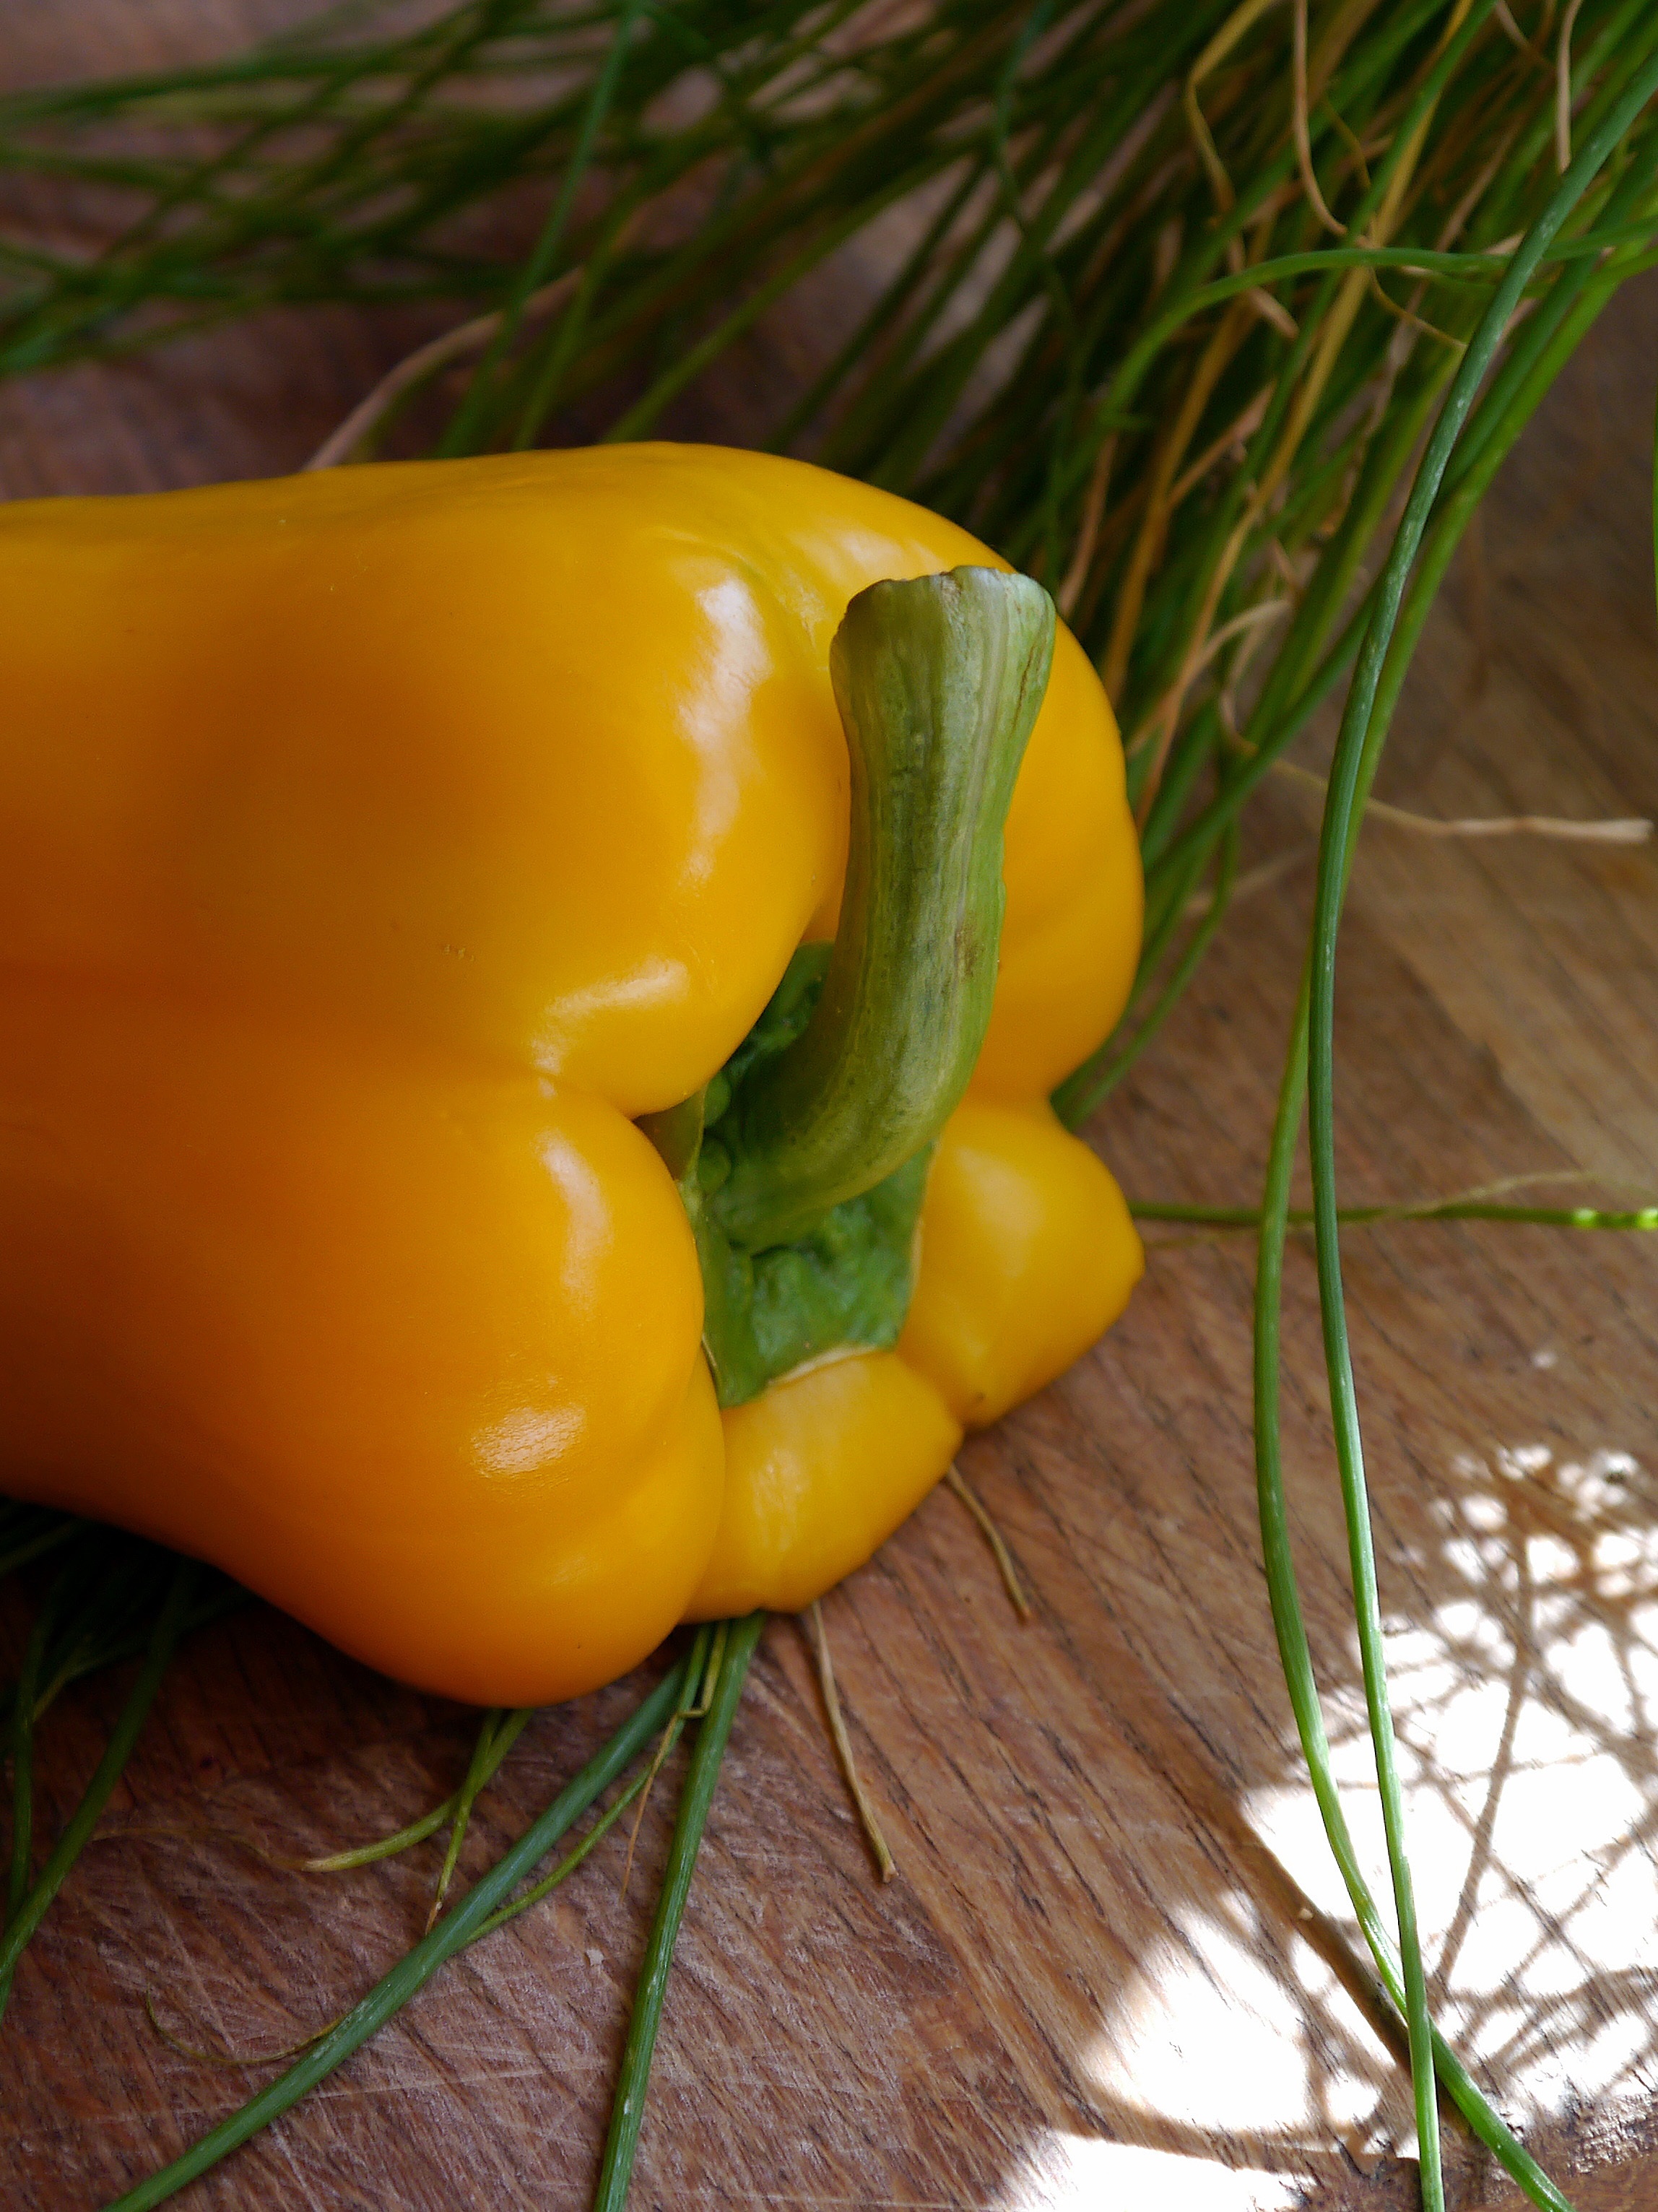
table, plant, fruit, sweet, flower, restaurant, ripe, dish, meal, food, salad, green, cooking, ingredient, produce, vegetable, natural, fresh, kitchen, market, yellow, agriculture, gourmet, healthy, snack, lunch, cuisine, delicious, chef, cook, nutrition, dinner, peppers, bell pepper, tasty, vegetarian, raw, catering, diet, italian, capsicum, organic, cucurbita, flowering plant, chili pepper, land plant, bell peppers and chili peppers